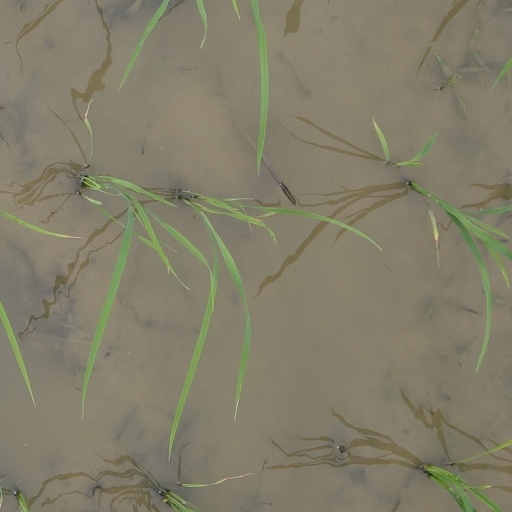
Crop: rice